Circular economy

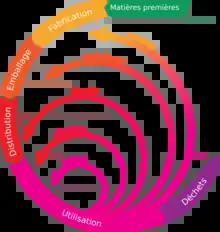
A French-language model of circularity using mostly "R"s: (share), (repair), (reemploy), (refurbish/renew), (recycle)

In the 2010s, several models of a circular economy were developed that employed a set of steps, or levels of circularity, typically using English verbs or nouns starting with the letter "r". The first such model, known as the "Three R principle", was "Reduce, Reuse, Recycle", which can be traced back as early as the 1970s. According to Breteler (2022), the 'most comprehensive and extensive' of four compared models was the "10R principle", developed by sustainable entrepreneurship professor and former Dutch Environment Minister Jacqueline Cramer.